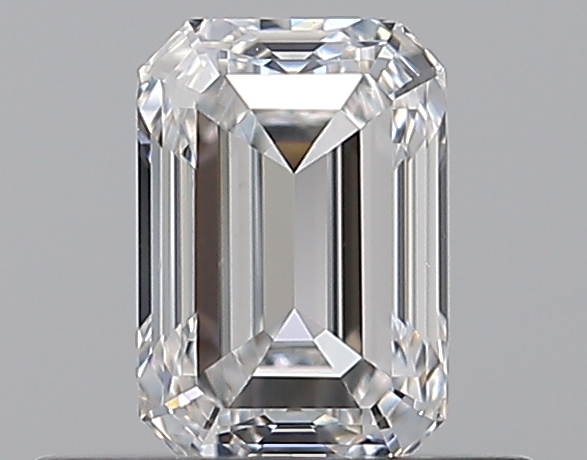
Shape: emerald
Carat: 0.5
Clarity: VS2
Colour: E
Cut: EX
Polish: VG
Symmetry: VG
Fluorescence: N
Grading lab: GIA
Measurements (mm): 5.29 x 3.65 x 2.52